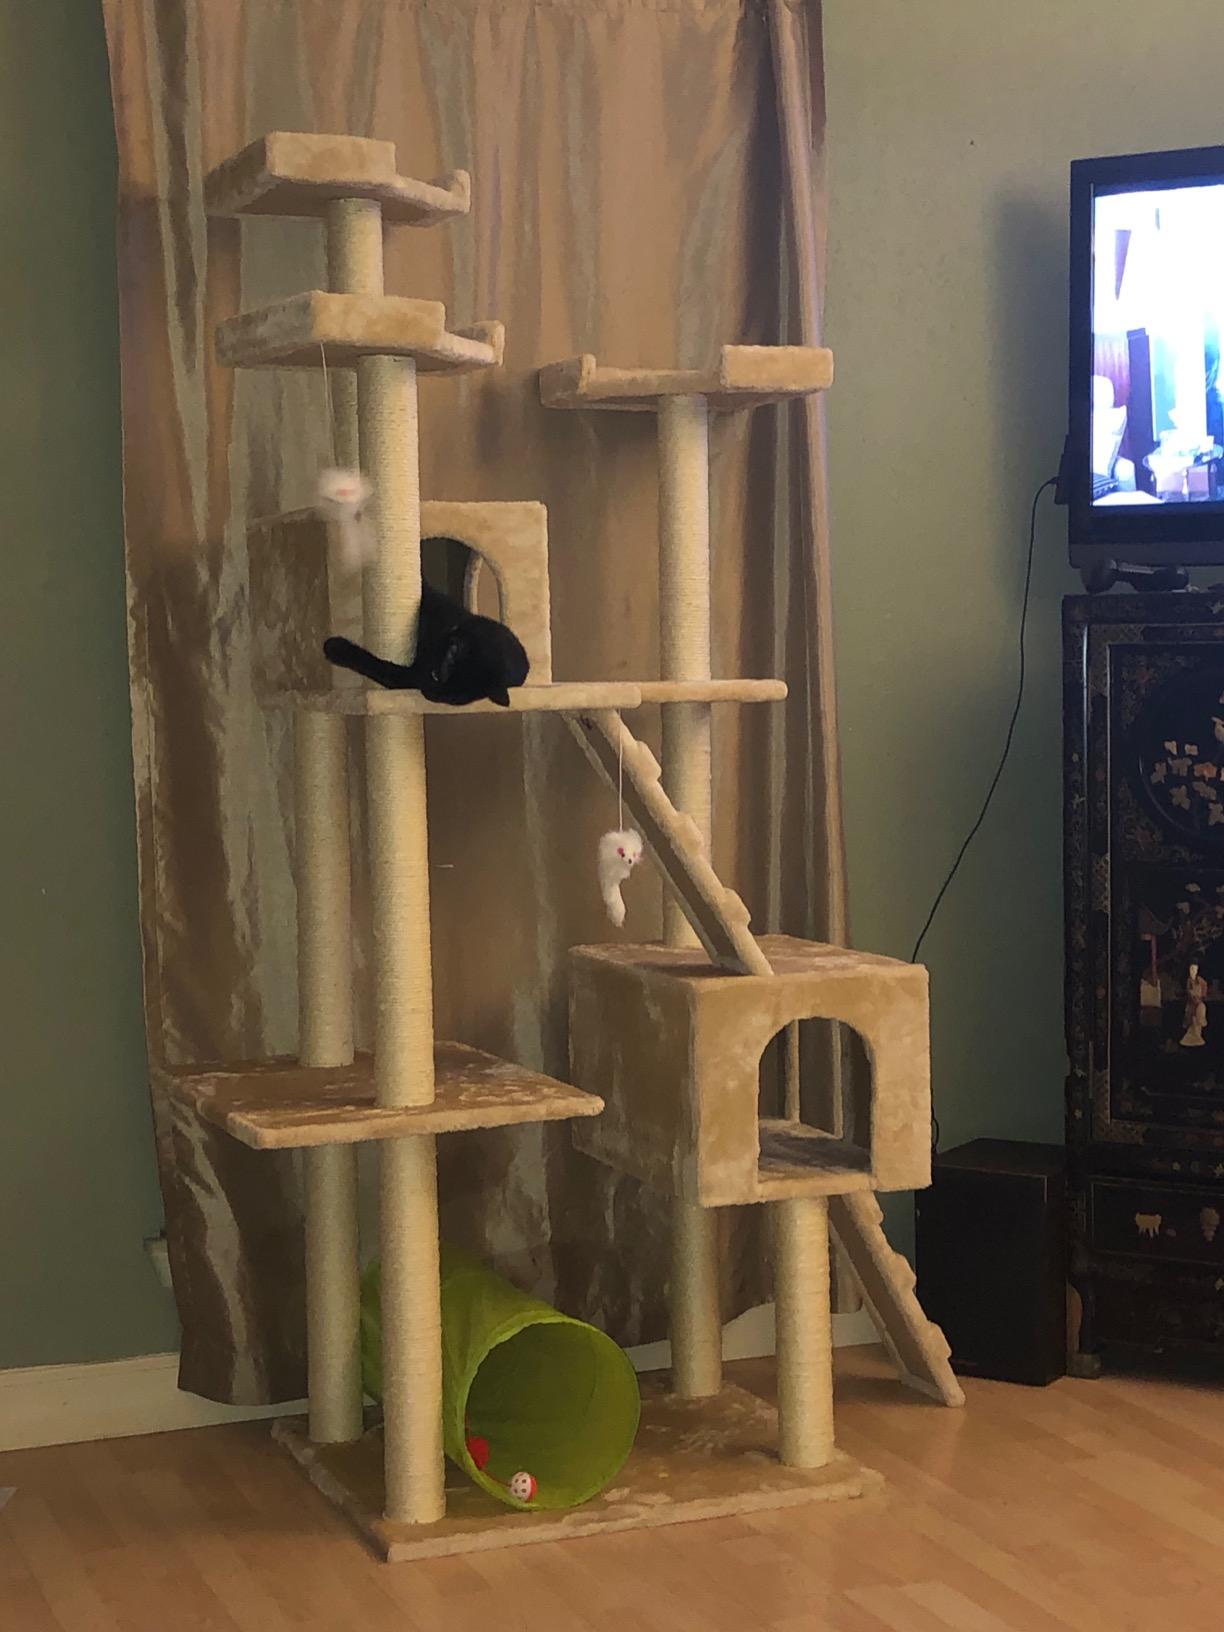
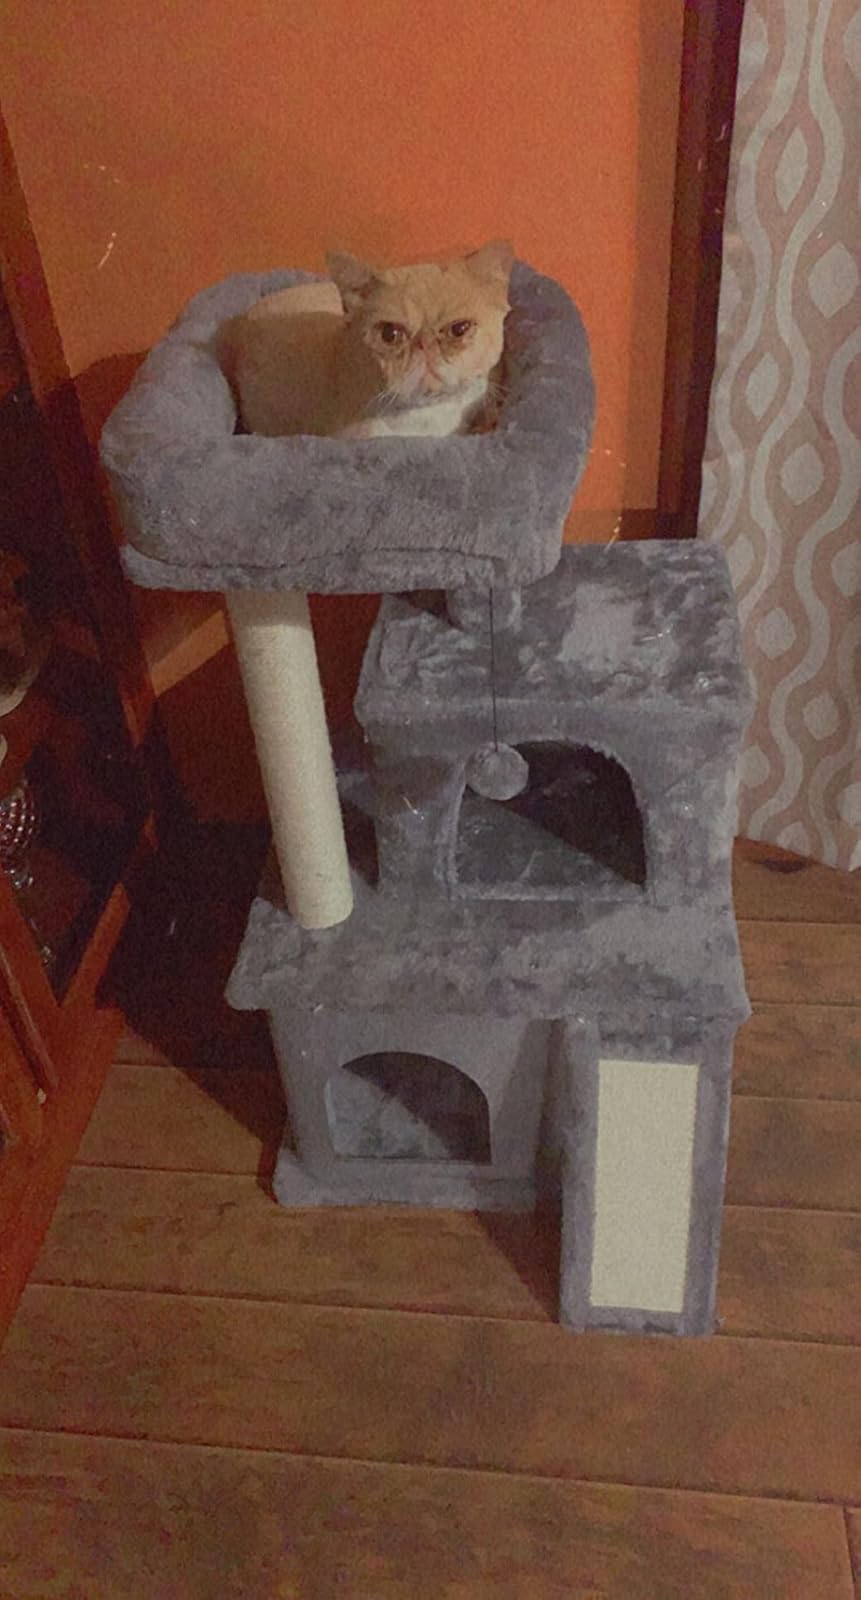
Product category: items_cat tree
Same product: no